John Holbrook (publisher)

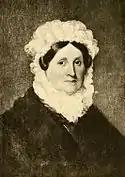
Sarah Knowlton Holbrook, from Volume 1 of 1921's "Annals of Brattleboro, 1781-1895"

John Holbrook (July 10, 1761—April 6, 1838) was a publisher and entrepreneur. An early settler of Brattleboro, Vermont, Holbrook was notable for initiating a publishing industry there.